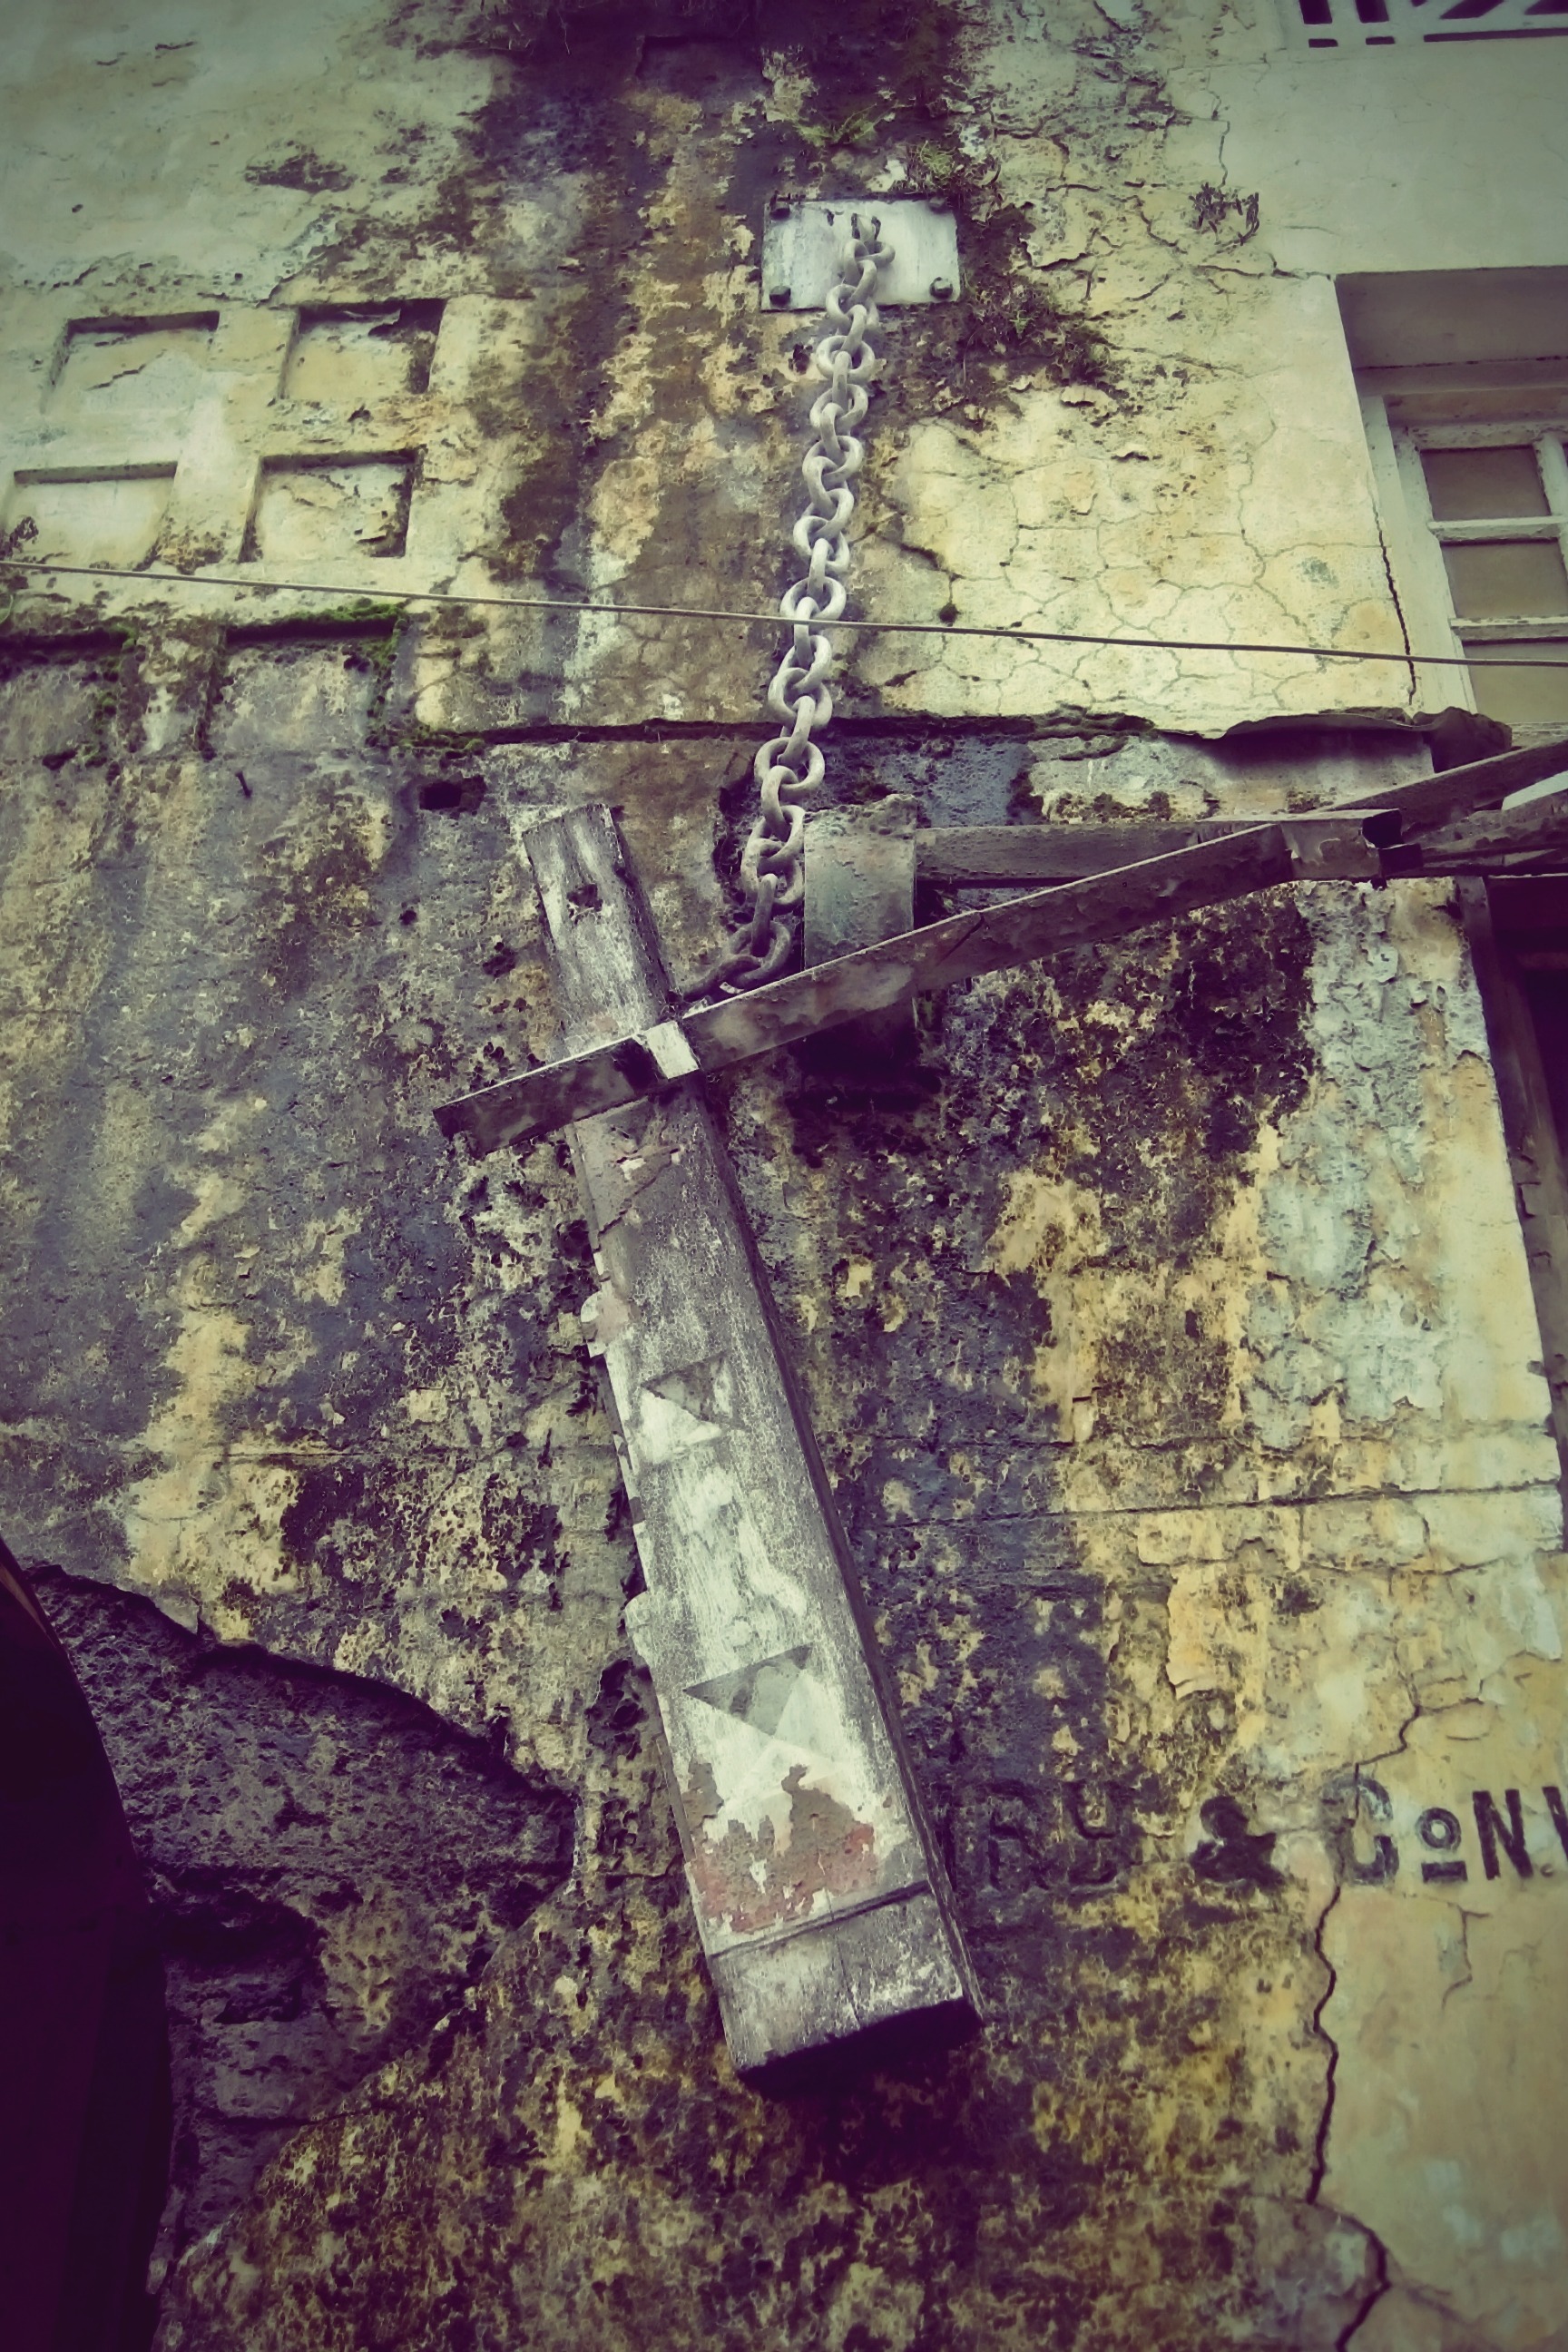
architecture, structure, wood, vintage, texture, building, old, wall, steel, construction, color, broken, dirty, painting, art, photograph, down, image, destruction, damaged, shape, ancient history